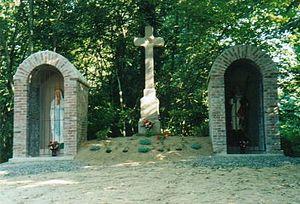
Saint-Didier (Ille-et-Vilaine): ancien ermitage de saint Golven, état actuel
Goulven, Goulwen ou Golven, devenu saint Goulven, fut évêque de Saint-Pol-de-Léon au VIIᵉ siècle.
Saint-Didier est une commune française située dans le département d'Ille-et-Vilaine en Région Bretagne, peuplée de 2 052 habitants.